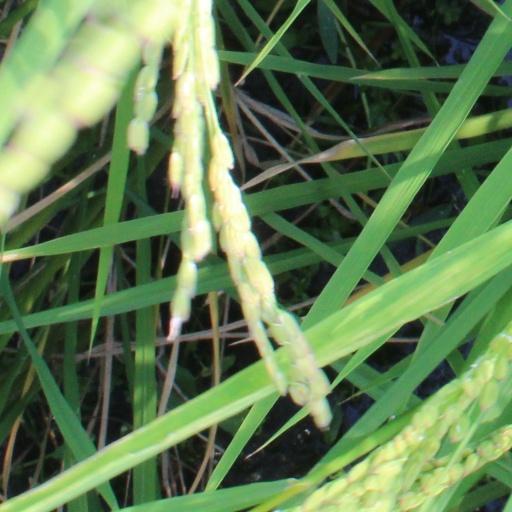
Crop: rice